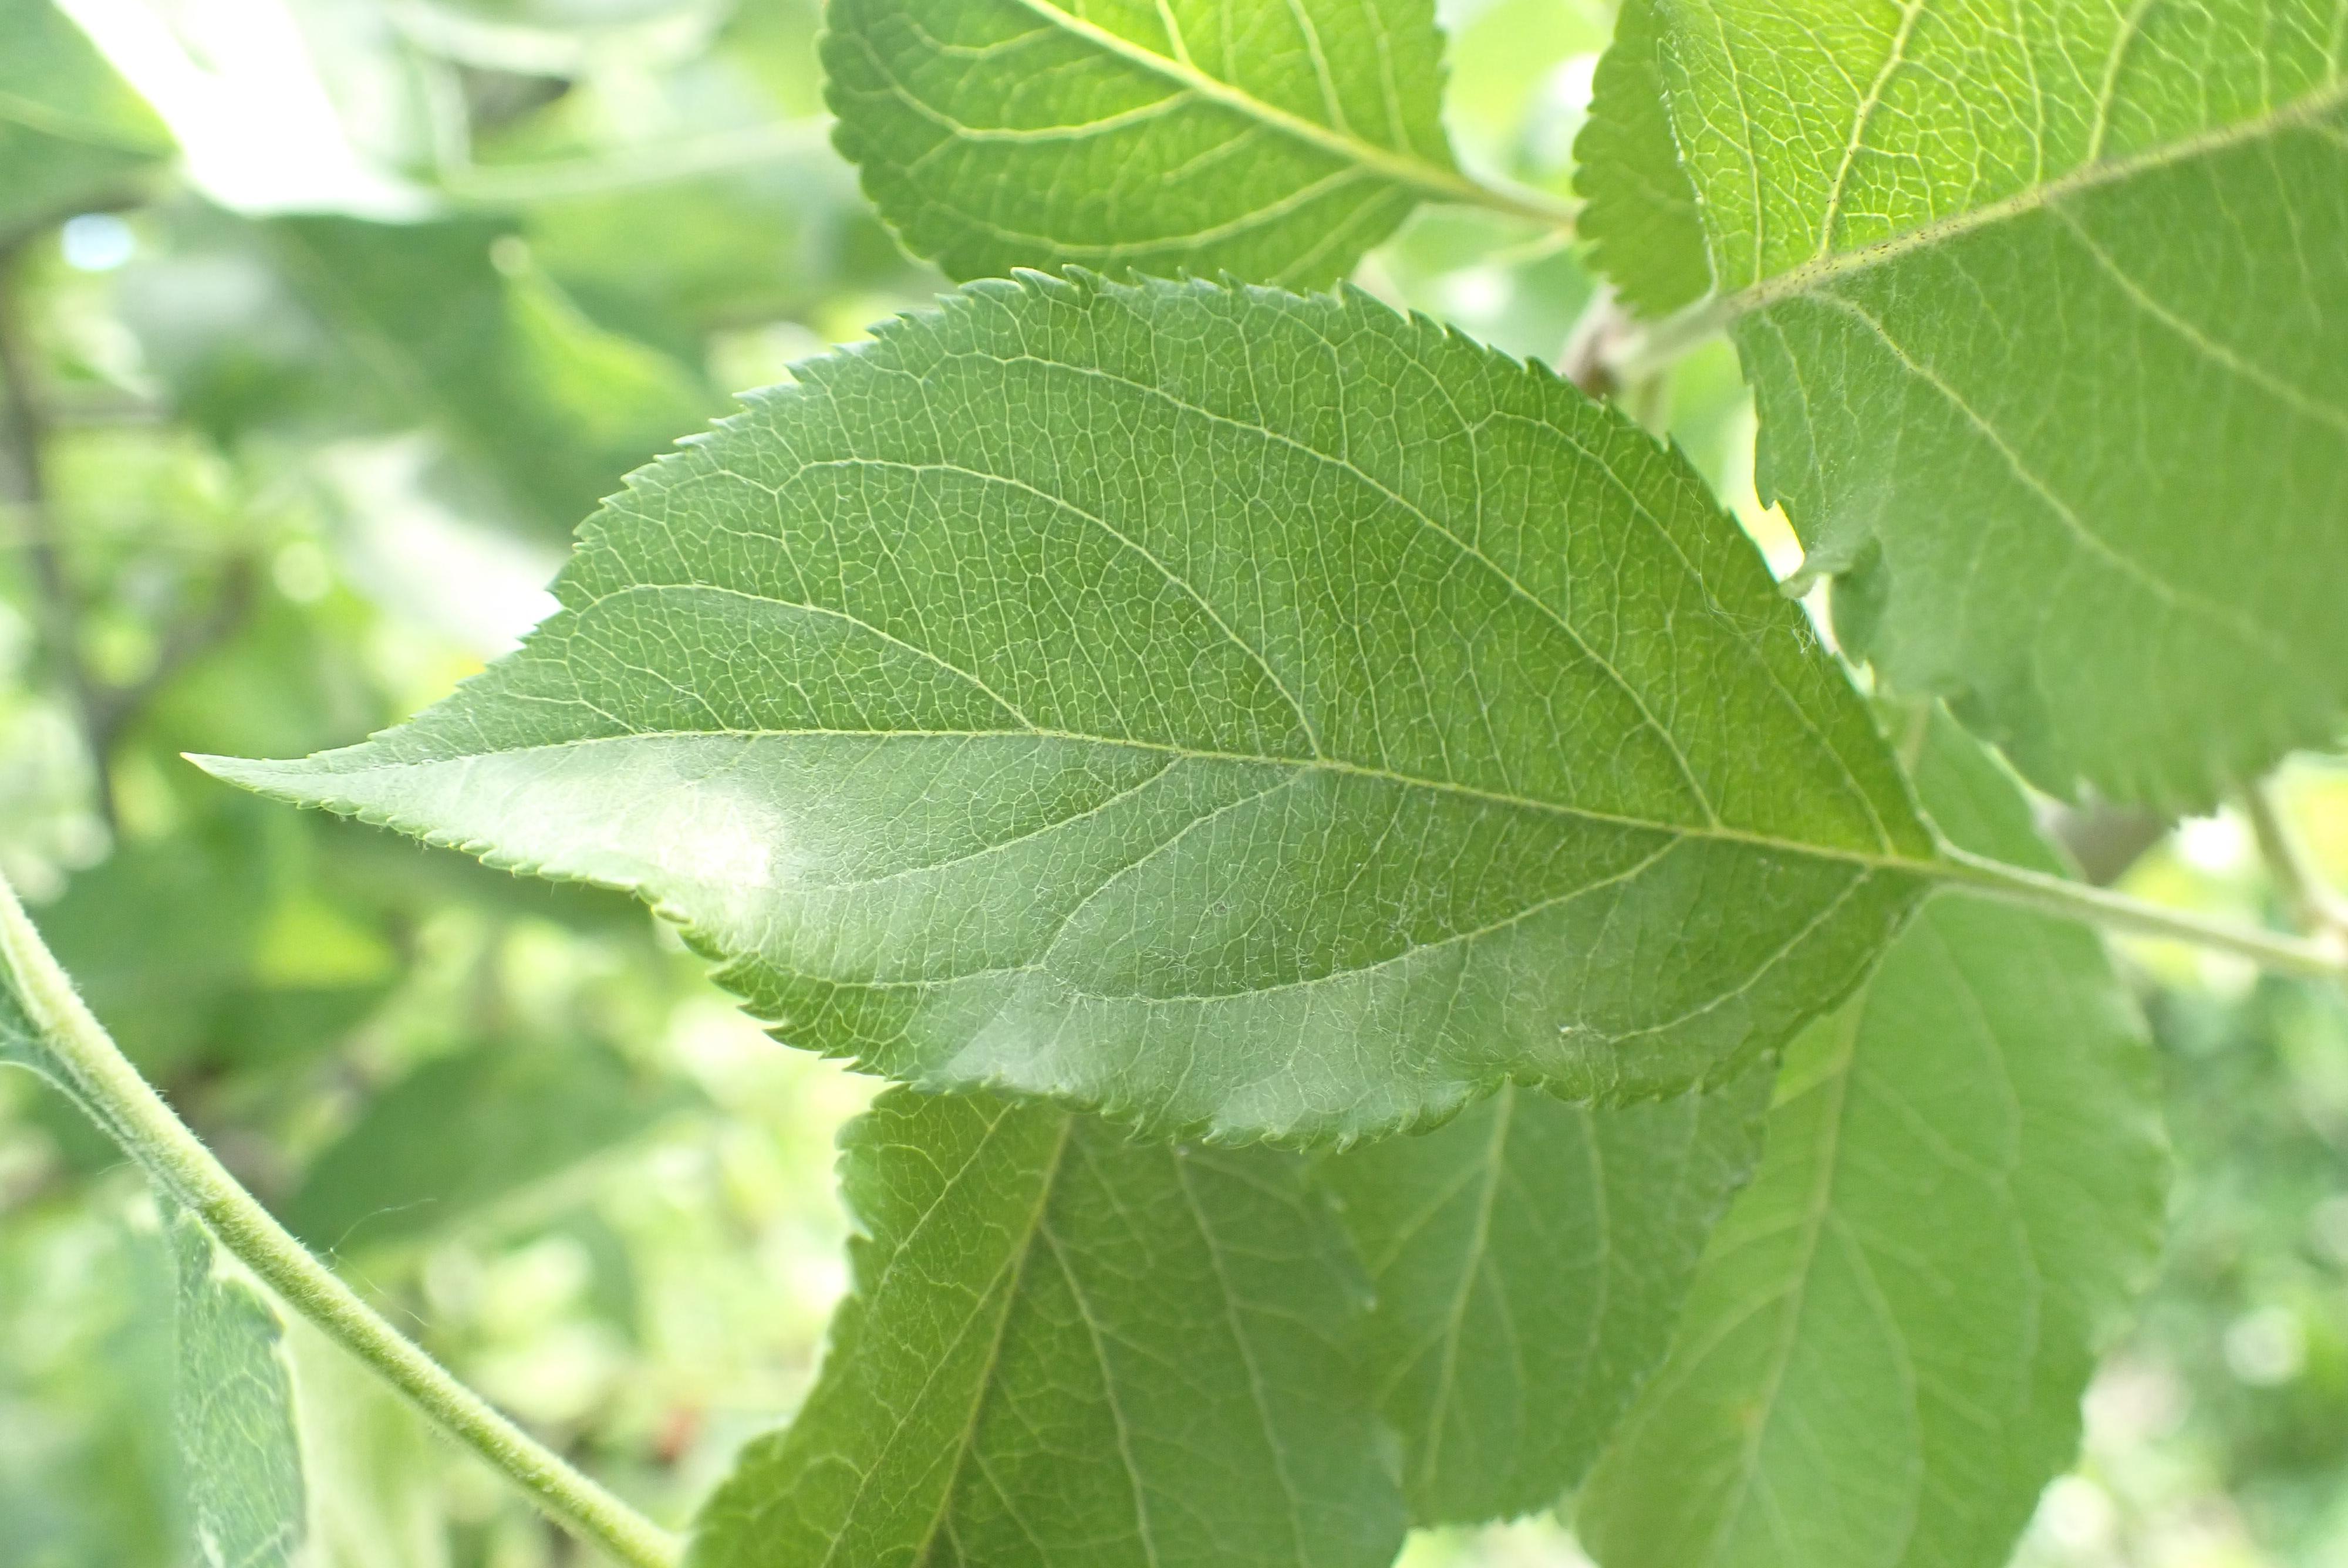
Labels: healthy